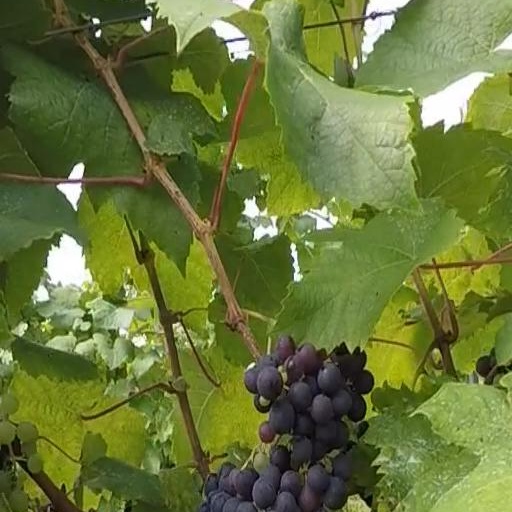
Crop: grape